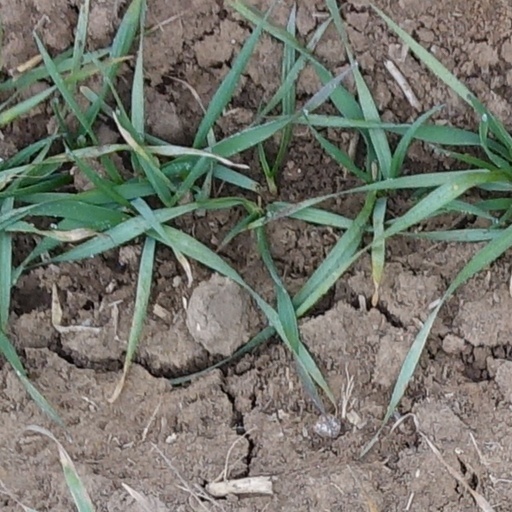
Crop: wheat